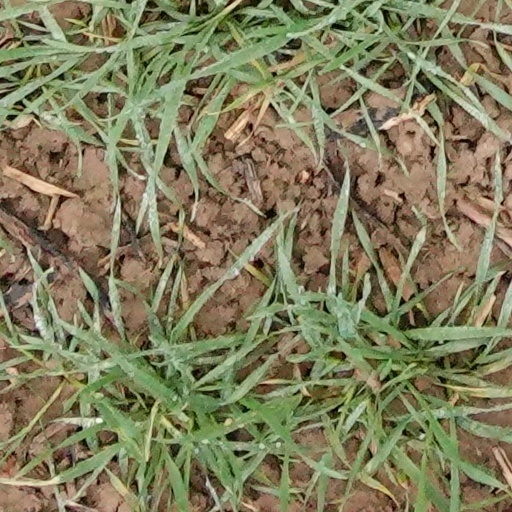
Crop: wheat